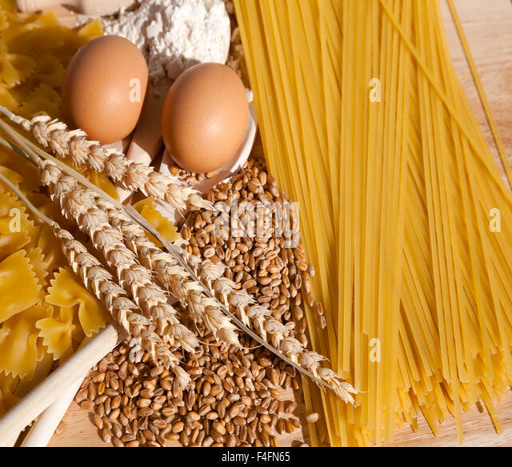
healthy eating , noodle from the hard sorts of wheat , flour .